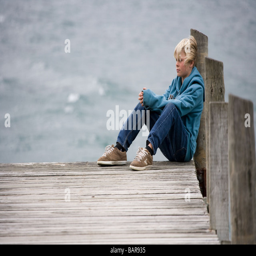
boy relaxing on a pier